State Service of Maritime and River Transportation of Turkmenistan

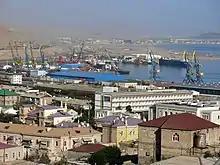
Turkmenbashi International Seaport

Since 1993 Turkmenistan has been a member of the International Maritime Organization, which is responsible for enhancing the reliability and safety of navigation in international trade and for preventing marine pollution from ships.